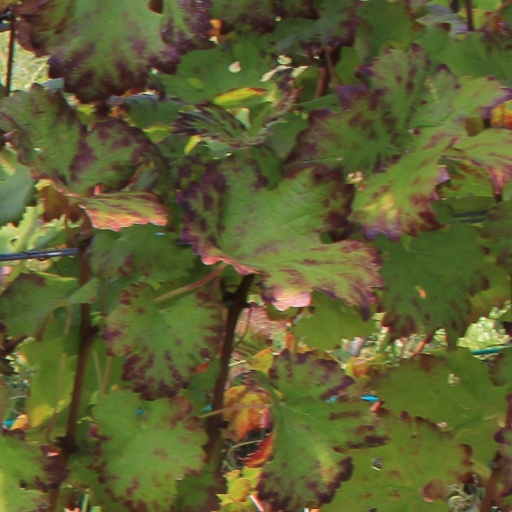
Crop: grape